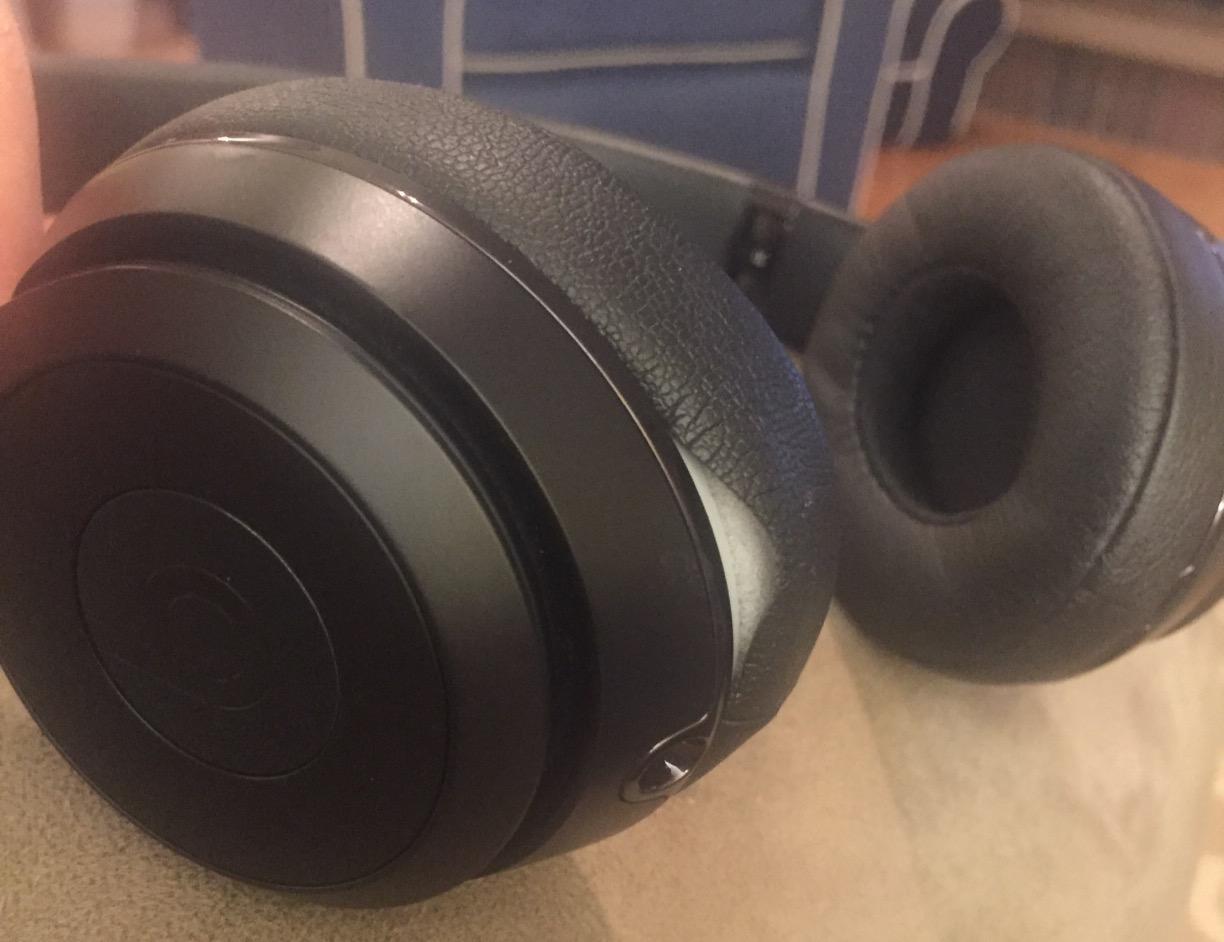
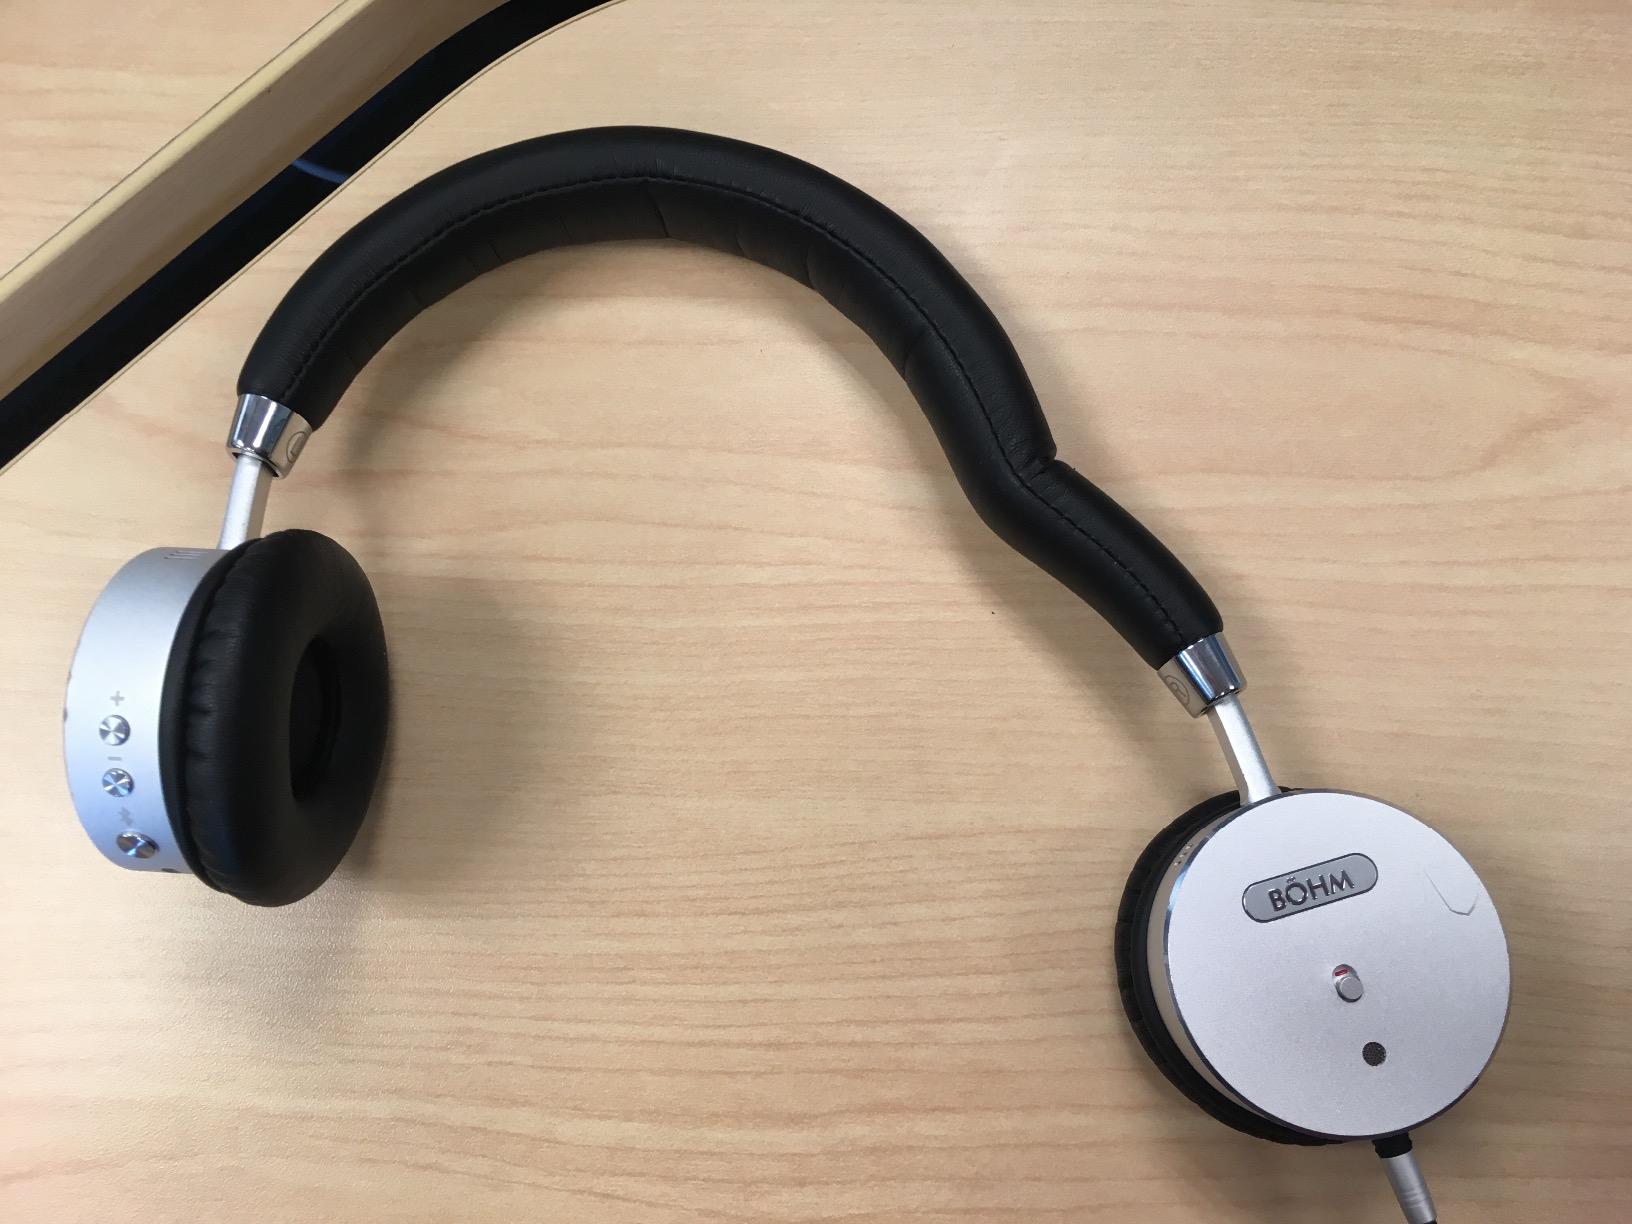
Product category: headphones
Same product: no